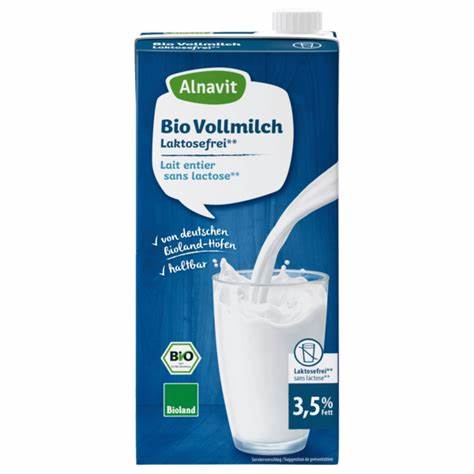
Waste category: cardboard